John Balmer

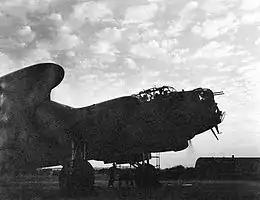
Front three-quarter view of military aeroplane with propellers spinning, silhouetted against the sky

Balmer relinquished command of No. 100 Squadron in April 1943, and was posted from the South West Pacific to the European theatre that June. His planned secondment to the RAF was for two years. Partly in an effort to bolster Australian aspirations to form a distinct RAAF group within RAF Bomber Command, in August he was appointed commanding officer of No. 467 Squadron, based at RAF Bottesford, Leicestershire. The squadron had been raised under Article XV of the Empire Air Training Scheme, and operated Avro Lancaster heavy bombers. Balmer led his unit in a costly raid on Nuremberg the night of 27/28 August, before attacking Hanover in September and October. From its new base at RAF Waddington, Lincolnshire, Balmer then took No. 467 Squadron through the Battle of Berlin that commenced in November 1943 and continued until March 1944. The statistical likelihood of surviving an operational tour of 30 missions in Bomber Command was never more than 50 per cent, and during the Battle of Berlin, loss rates were far higher. No. 467 Squadron was the only Australian unit to take part in all sixteen heavy attacks against the German capital during the battle. In the same period it also raided Frankfurt, Leipzig, Stettin, Stuttgart, Essen, and Augsburg.